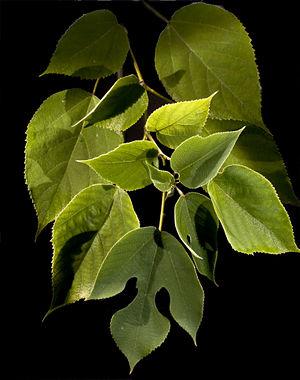
Mûrier à papier - Broussonetia papyrifera - (vue 80cm)
Broussonetia est un genre de plantes de la famille des Moraceae originaire d'Extrême-Orient, dont l'espèce la plus connue est le mûrier à papier.
Le mûrier d'Espagne, aussi appelé mûrier de Chine, mûrier à papier ou encore, par exemple en Nouvelle-Calédonie, Arbre à tapa est une espèce d'arbre dioïque à feuillage caduc de la famille des Moraceae. Il est originaire du Sud-Est asiatique.